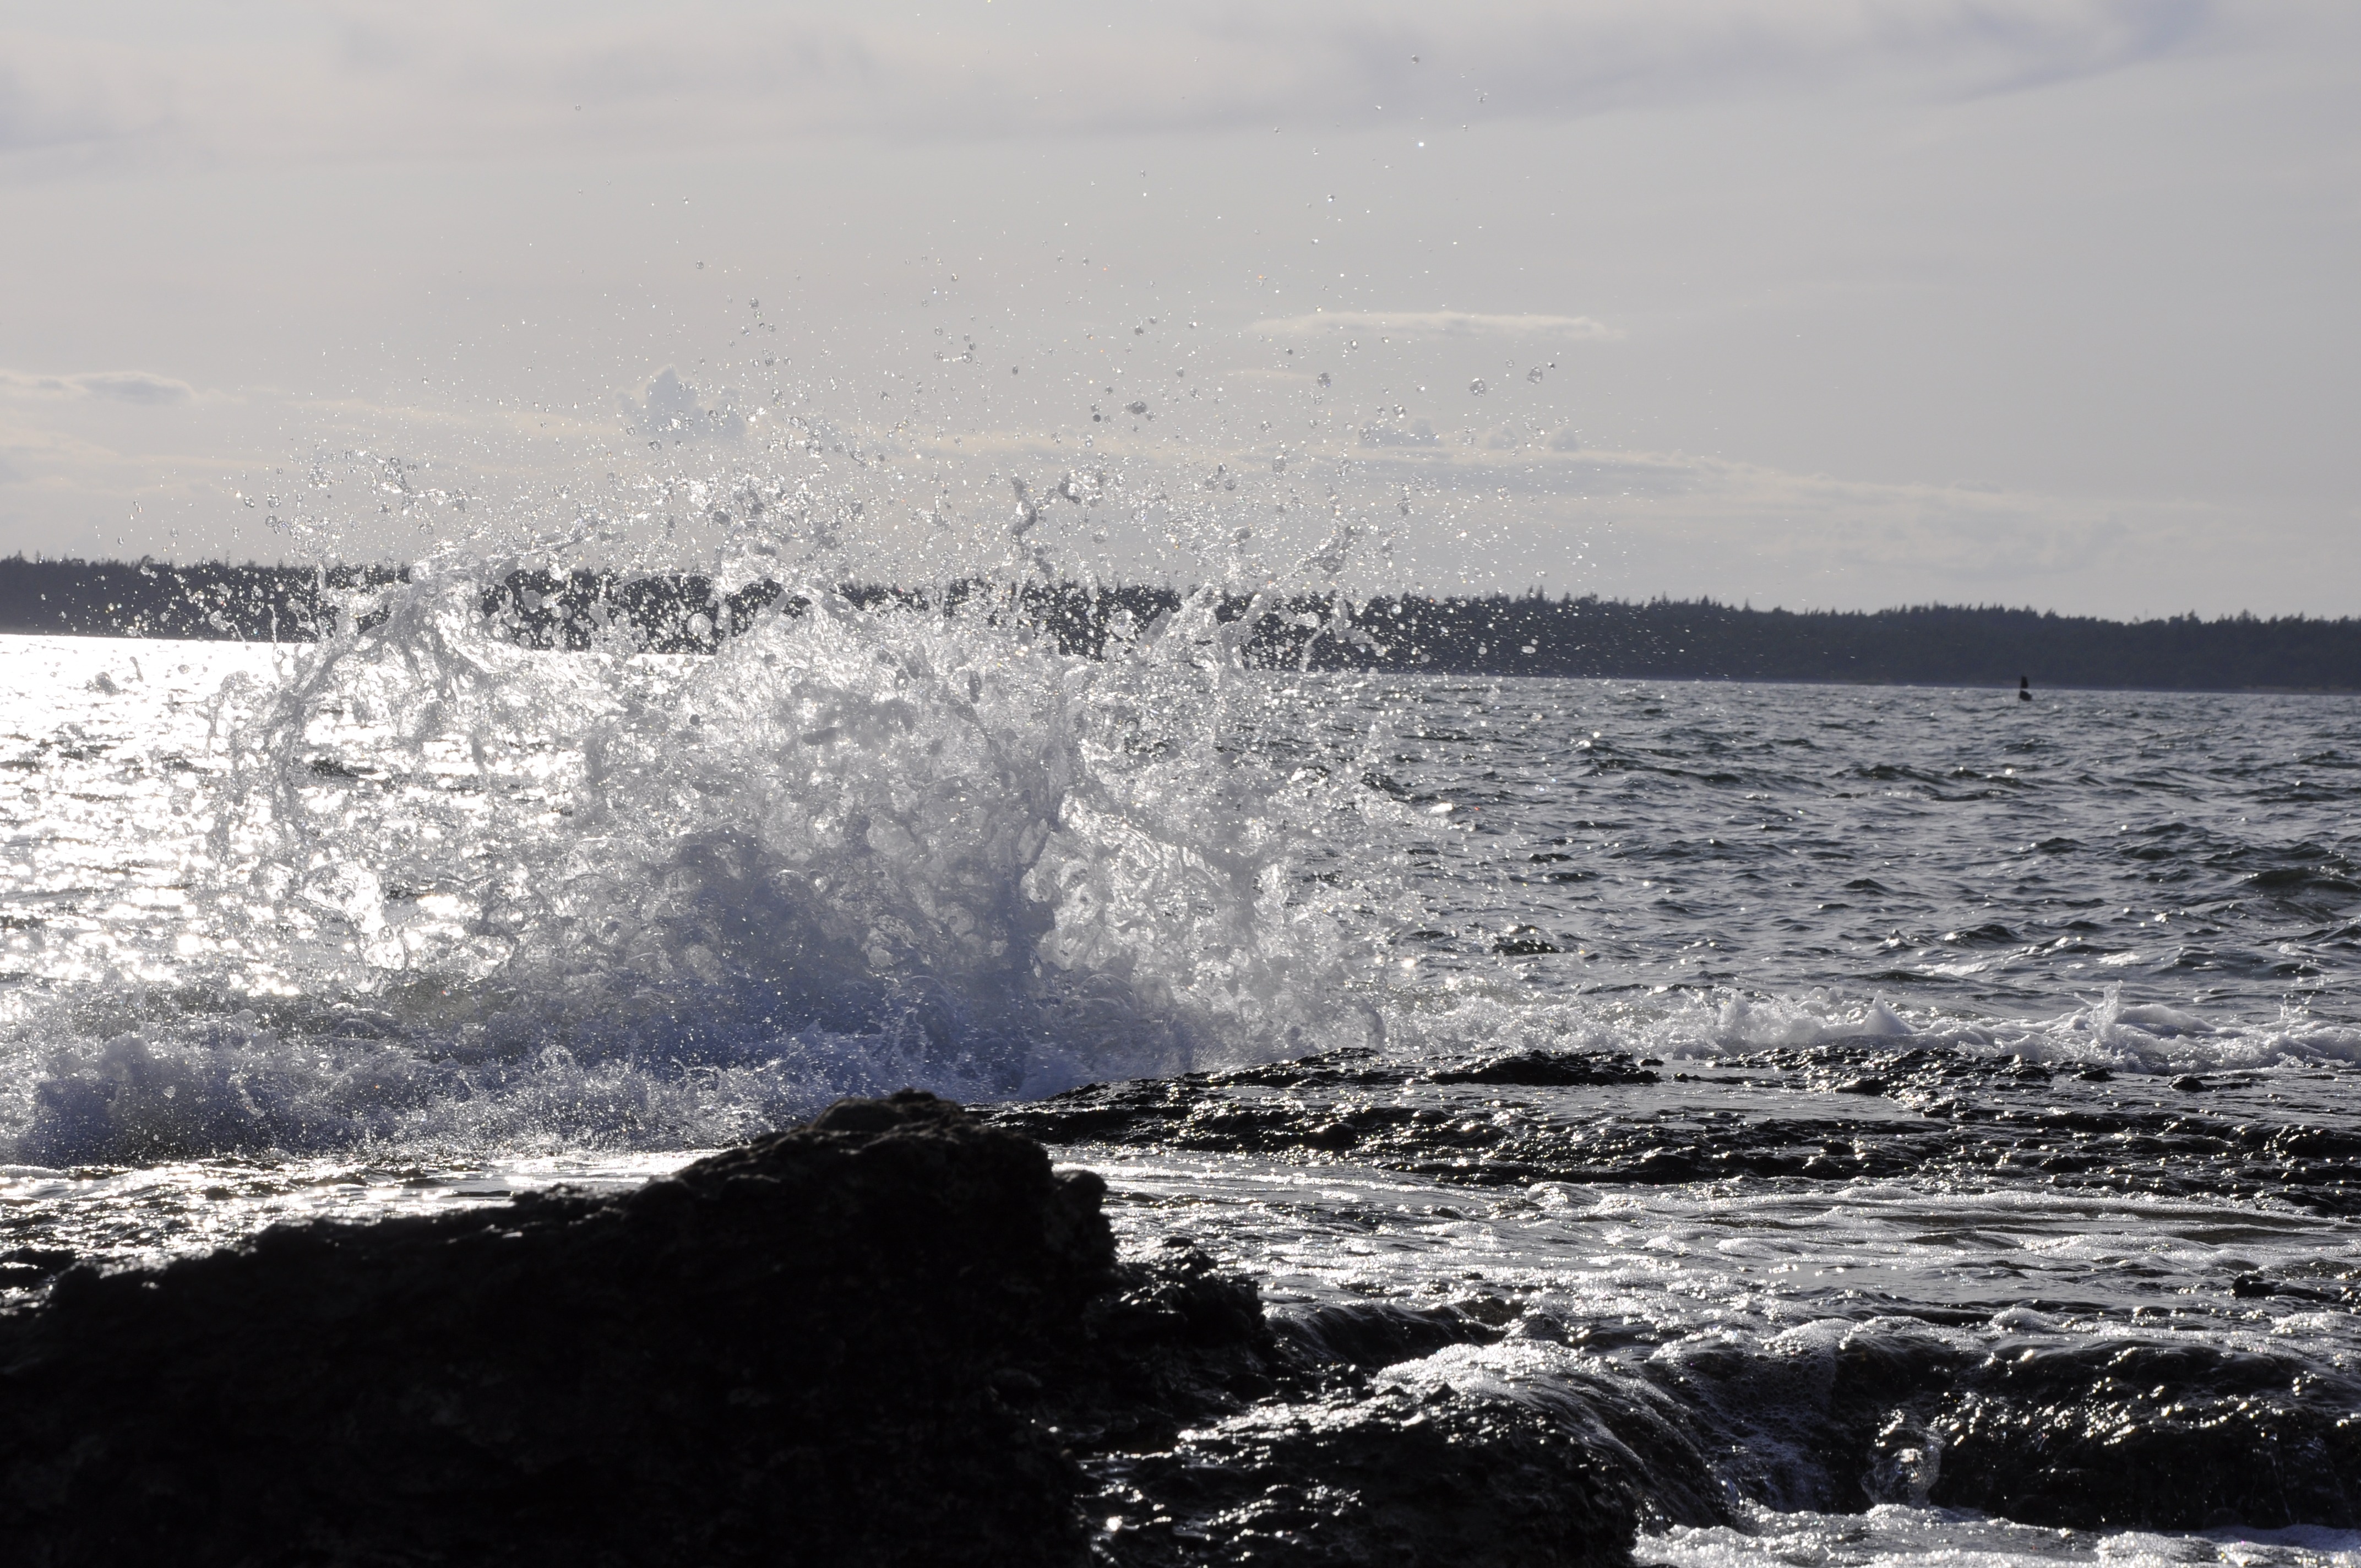
sea, coast, water, ocean, horizon, shore, wave, wind, coastal, ice, splash, arctic ocean, wind wave